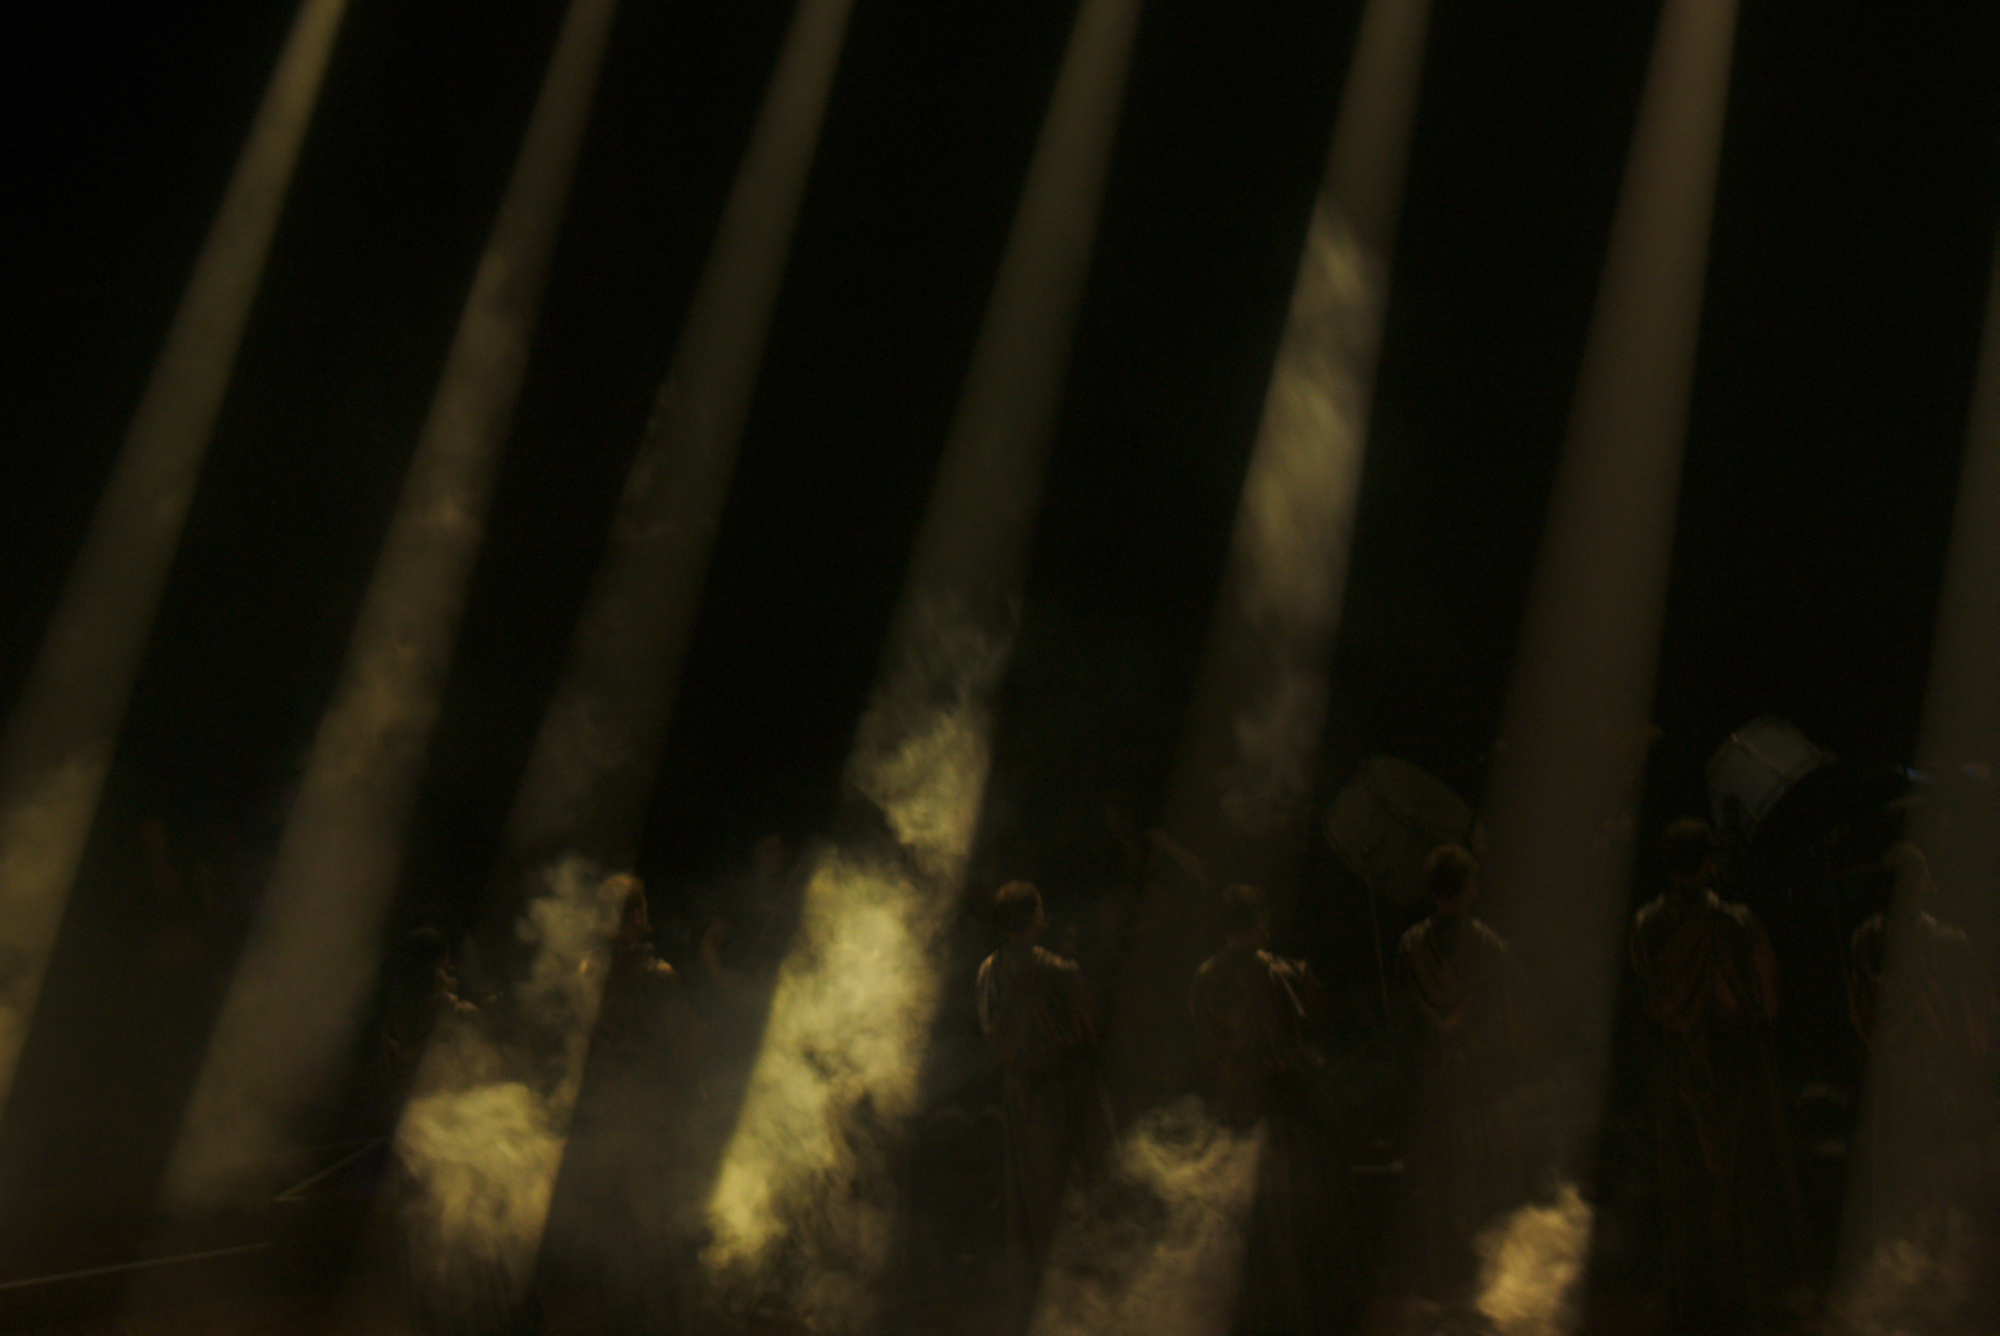
music, light, night, sunlight, concert, line, reflection, shadow, darkness, black, close up, shape, monks, screenshot, gregorian, mastersofchant, macro photography